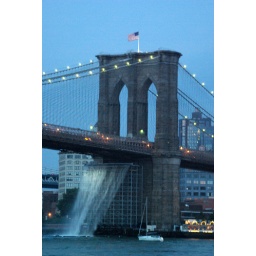
water under the bridge